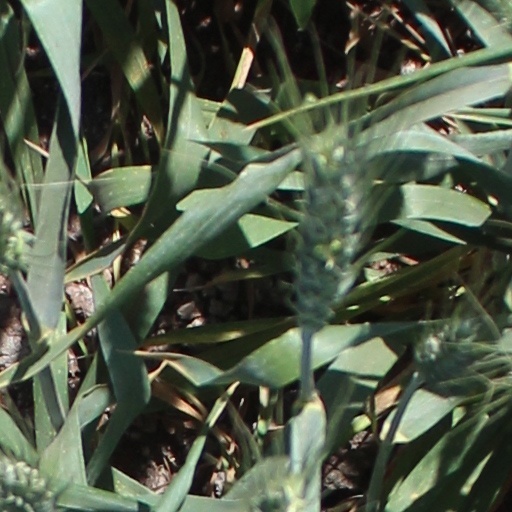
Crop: wheat